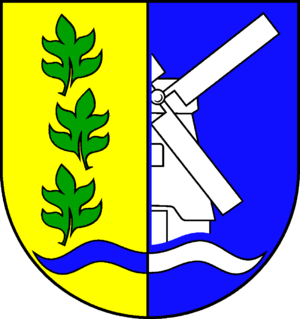
Struckum est une municipalité allemande située dans le land du Schleswig-Holstein et dans l'arrondissement de Frise-du-Nord. En 2015, sa population est de 973 habitants.